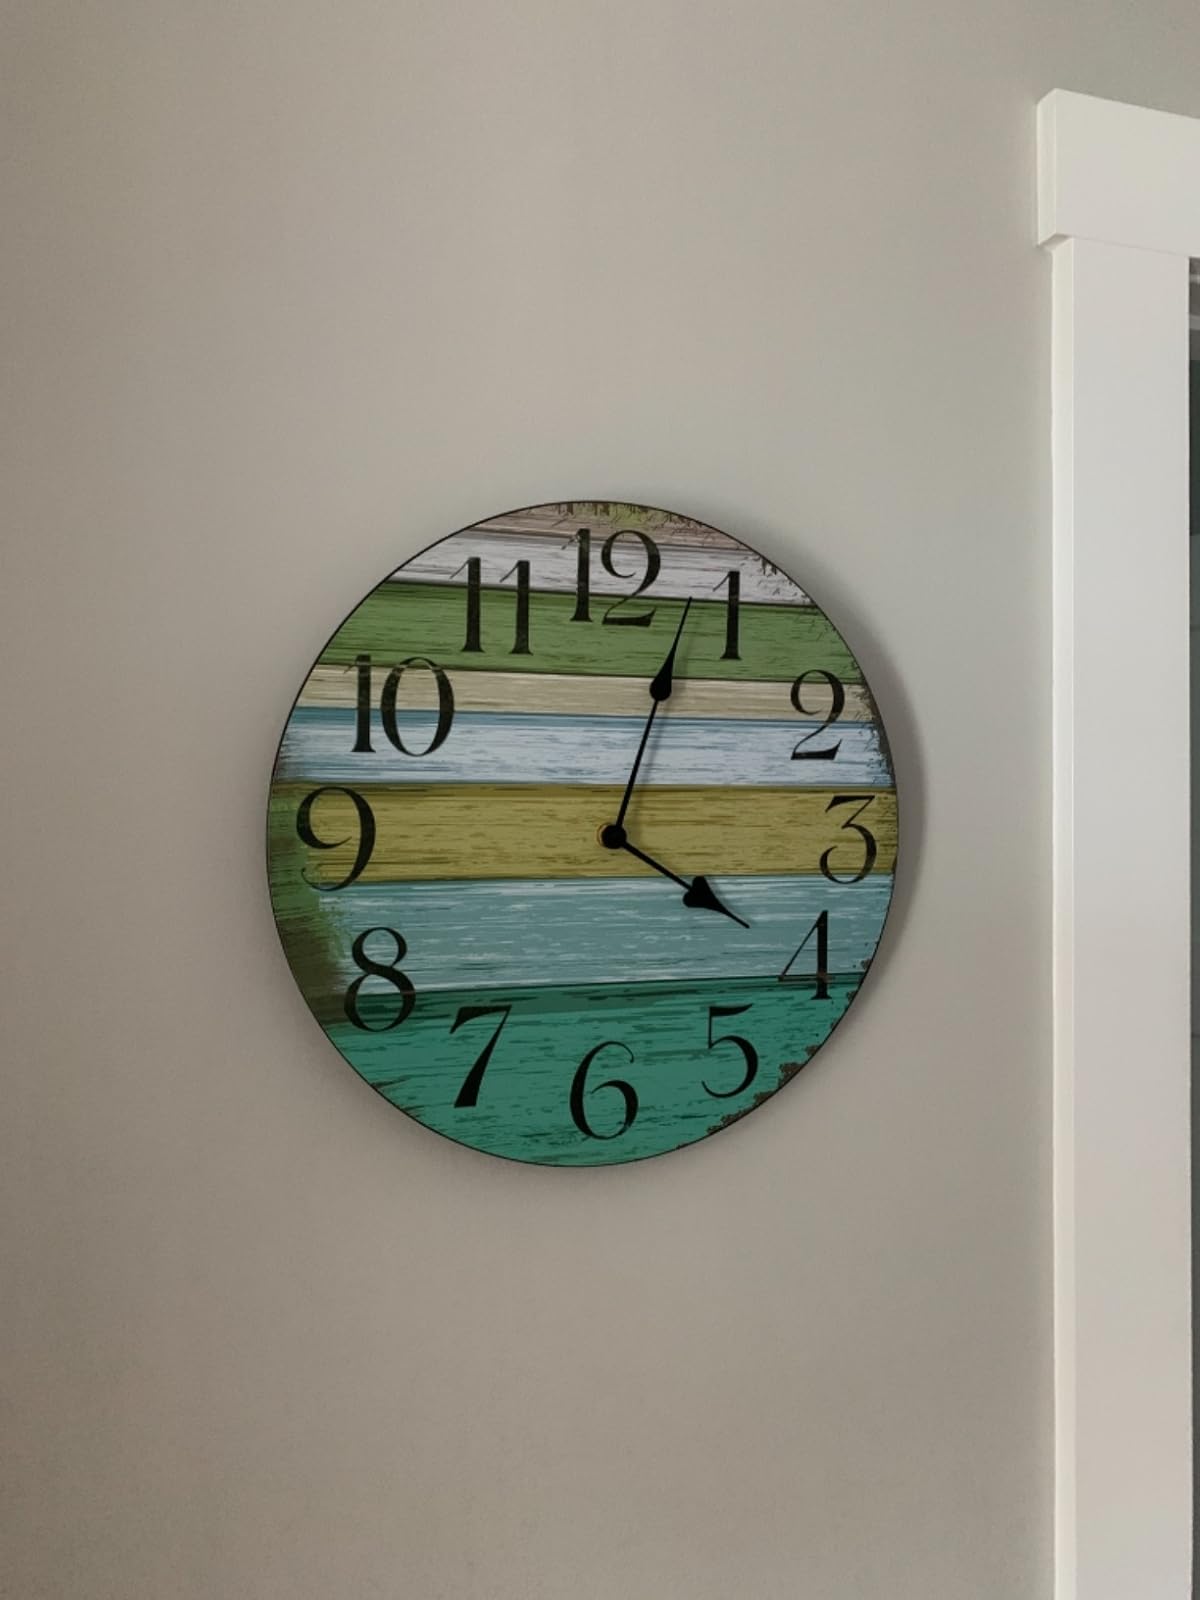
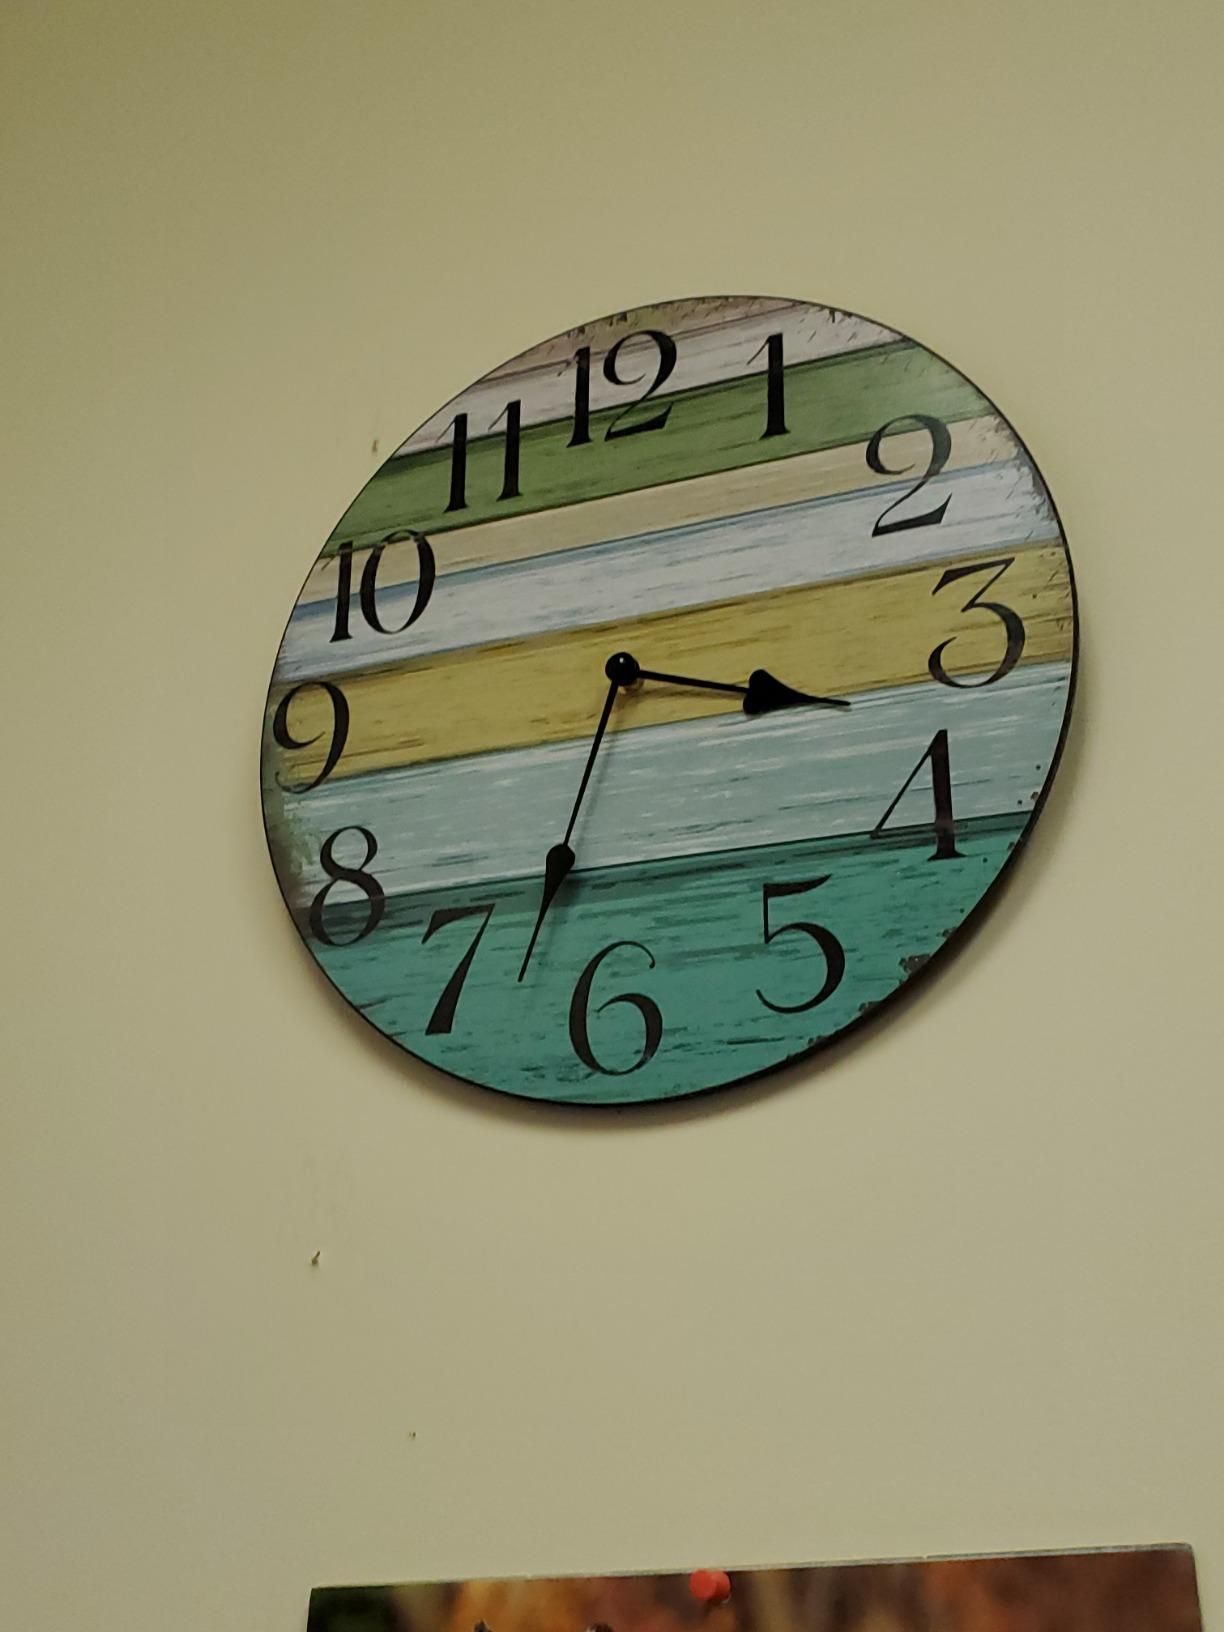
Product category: clock
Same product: yes